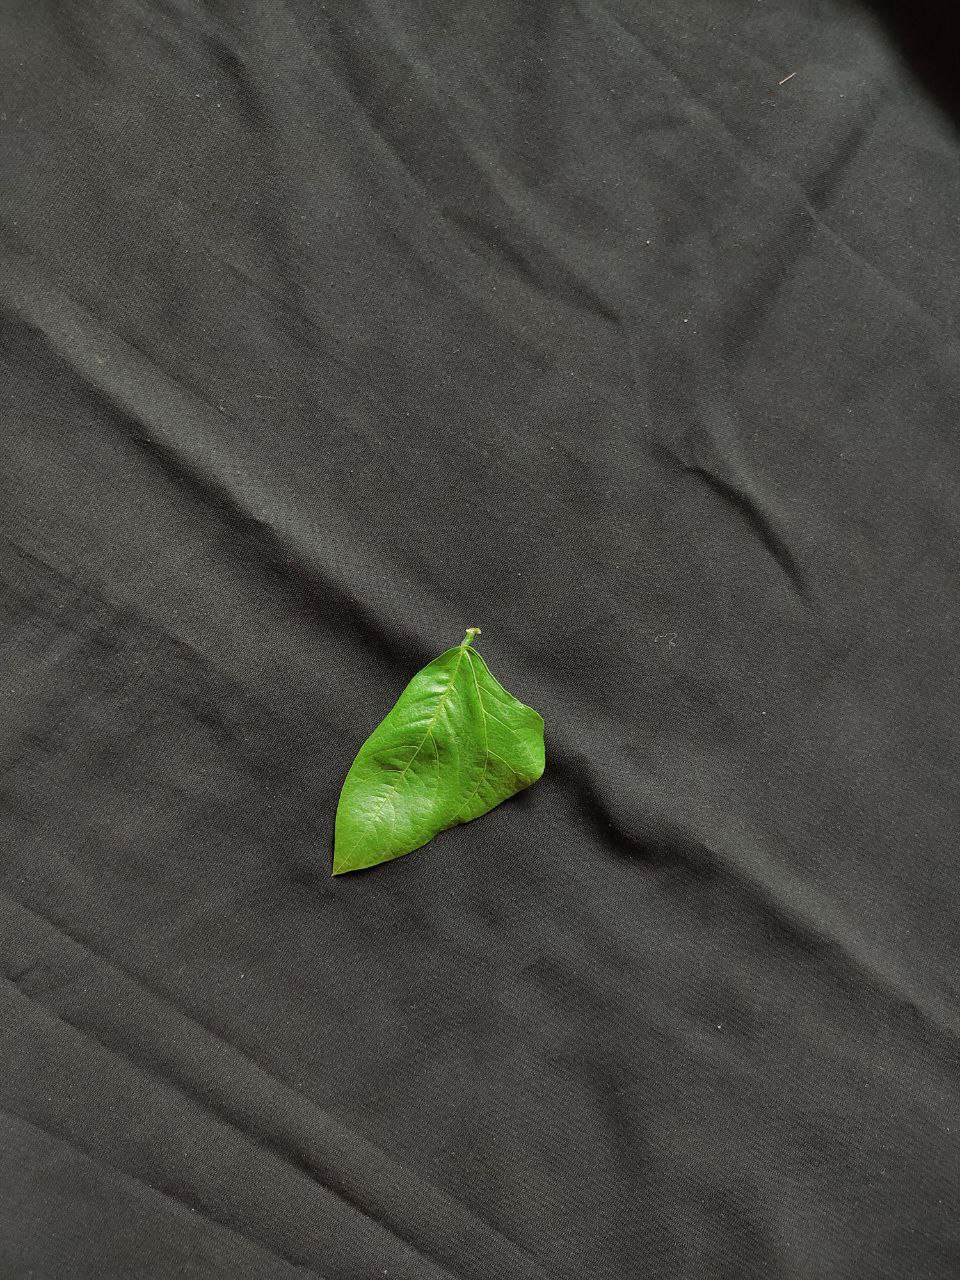
Crop: cowpea
Leaf condition: Fresh Leaf